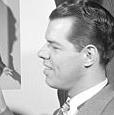
Age: 32